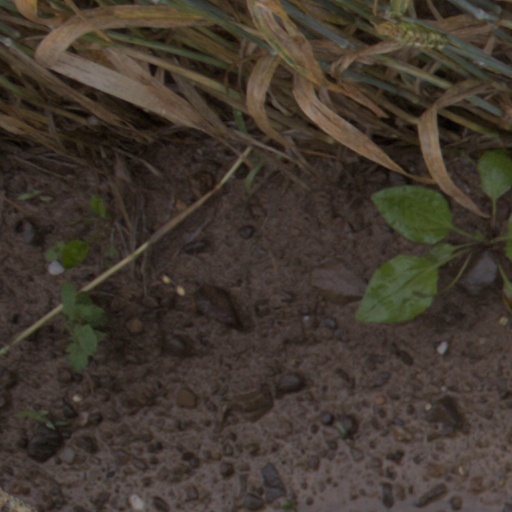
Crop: wheat